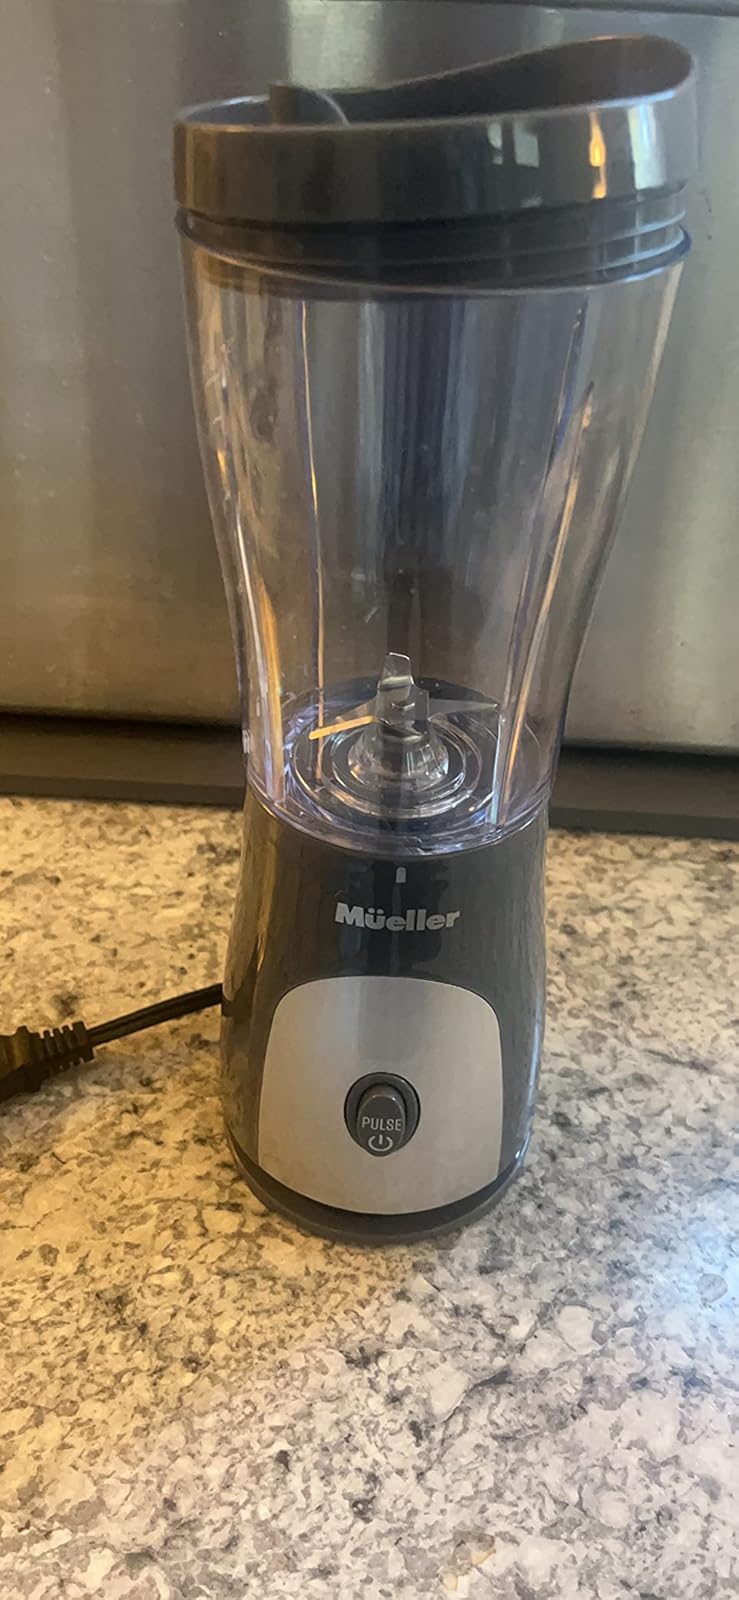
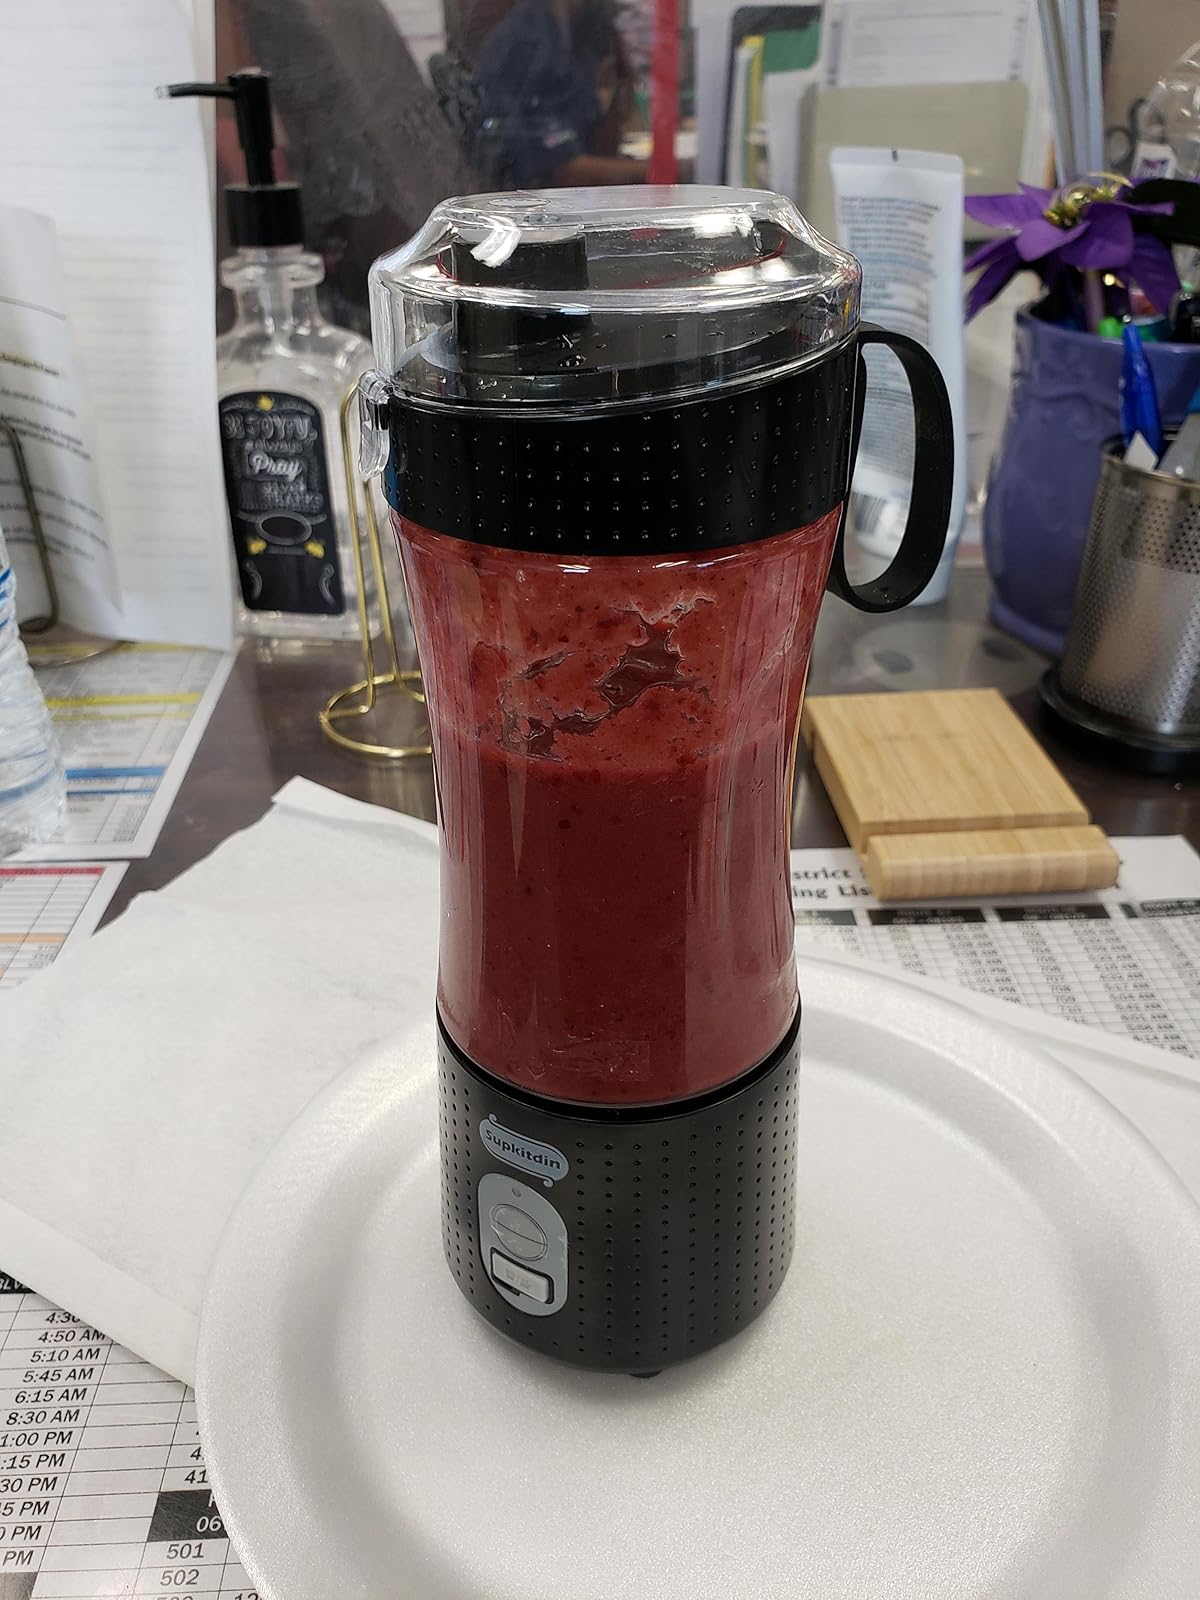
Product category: items_blender
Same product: no